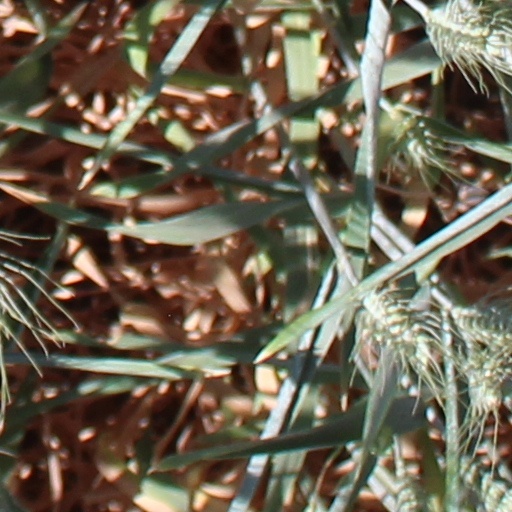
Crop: wheat